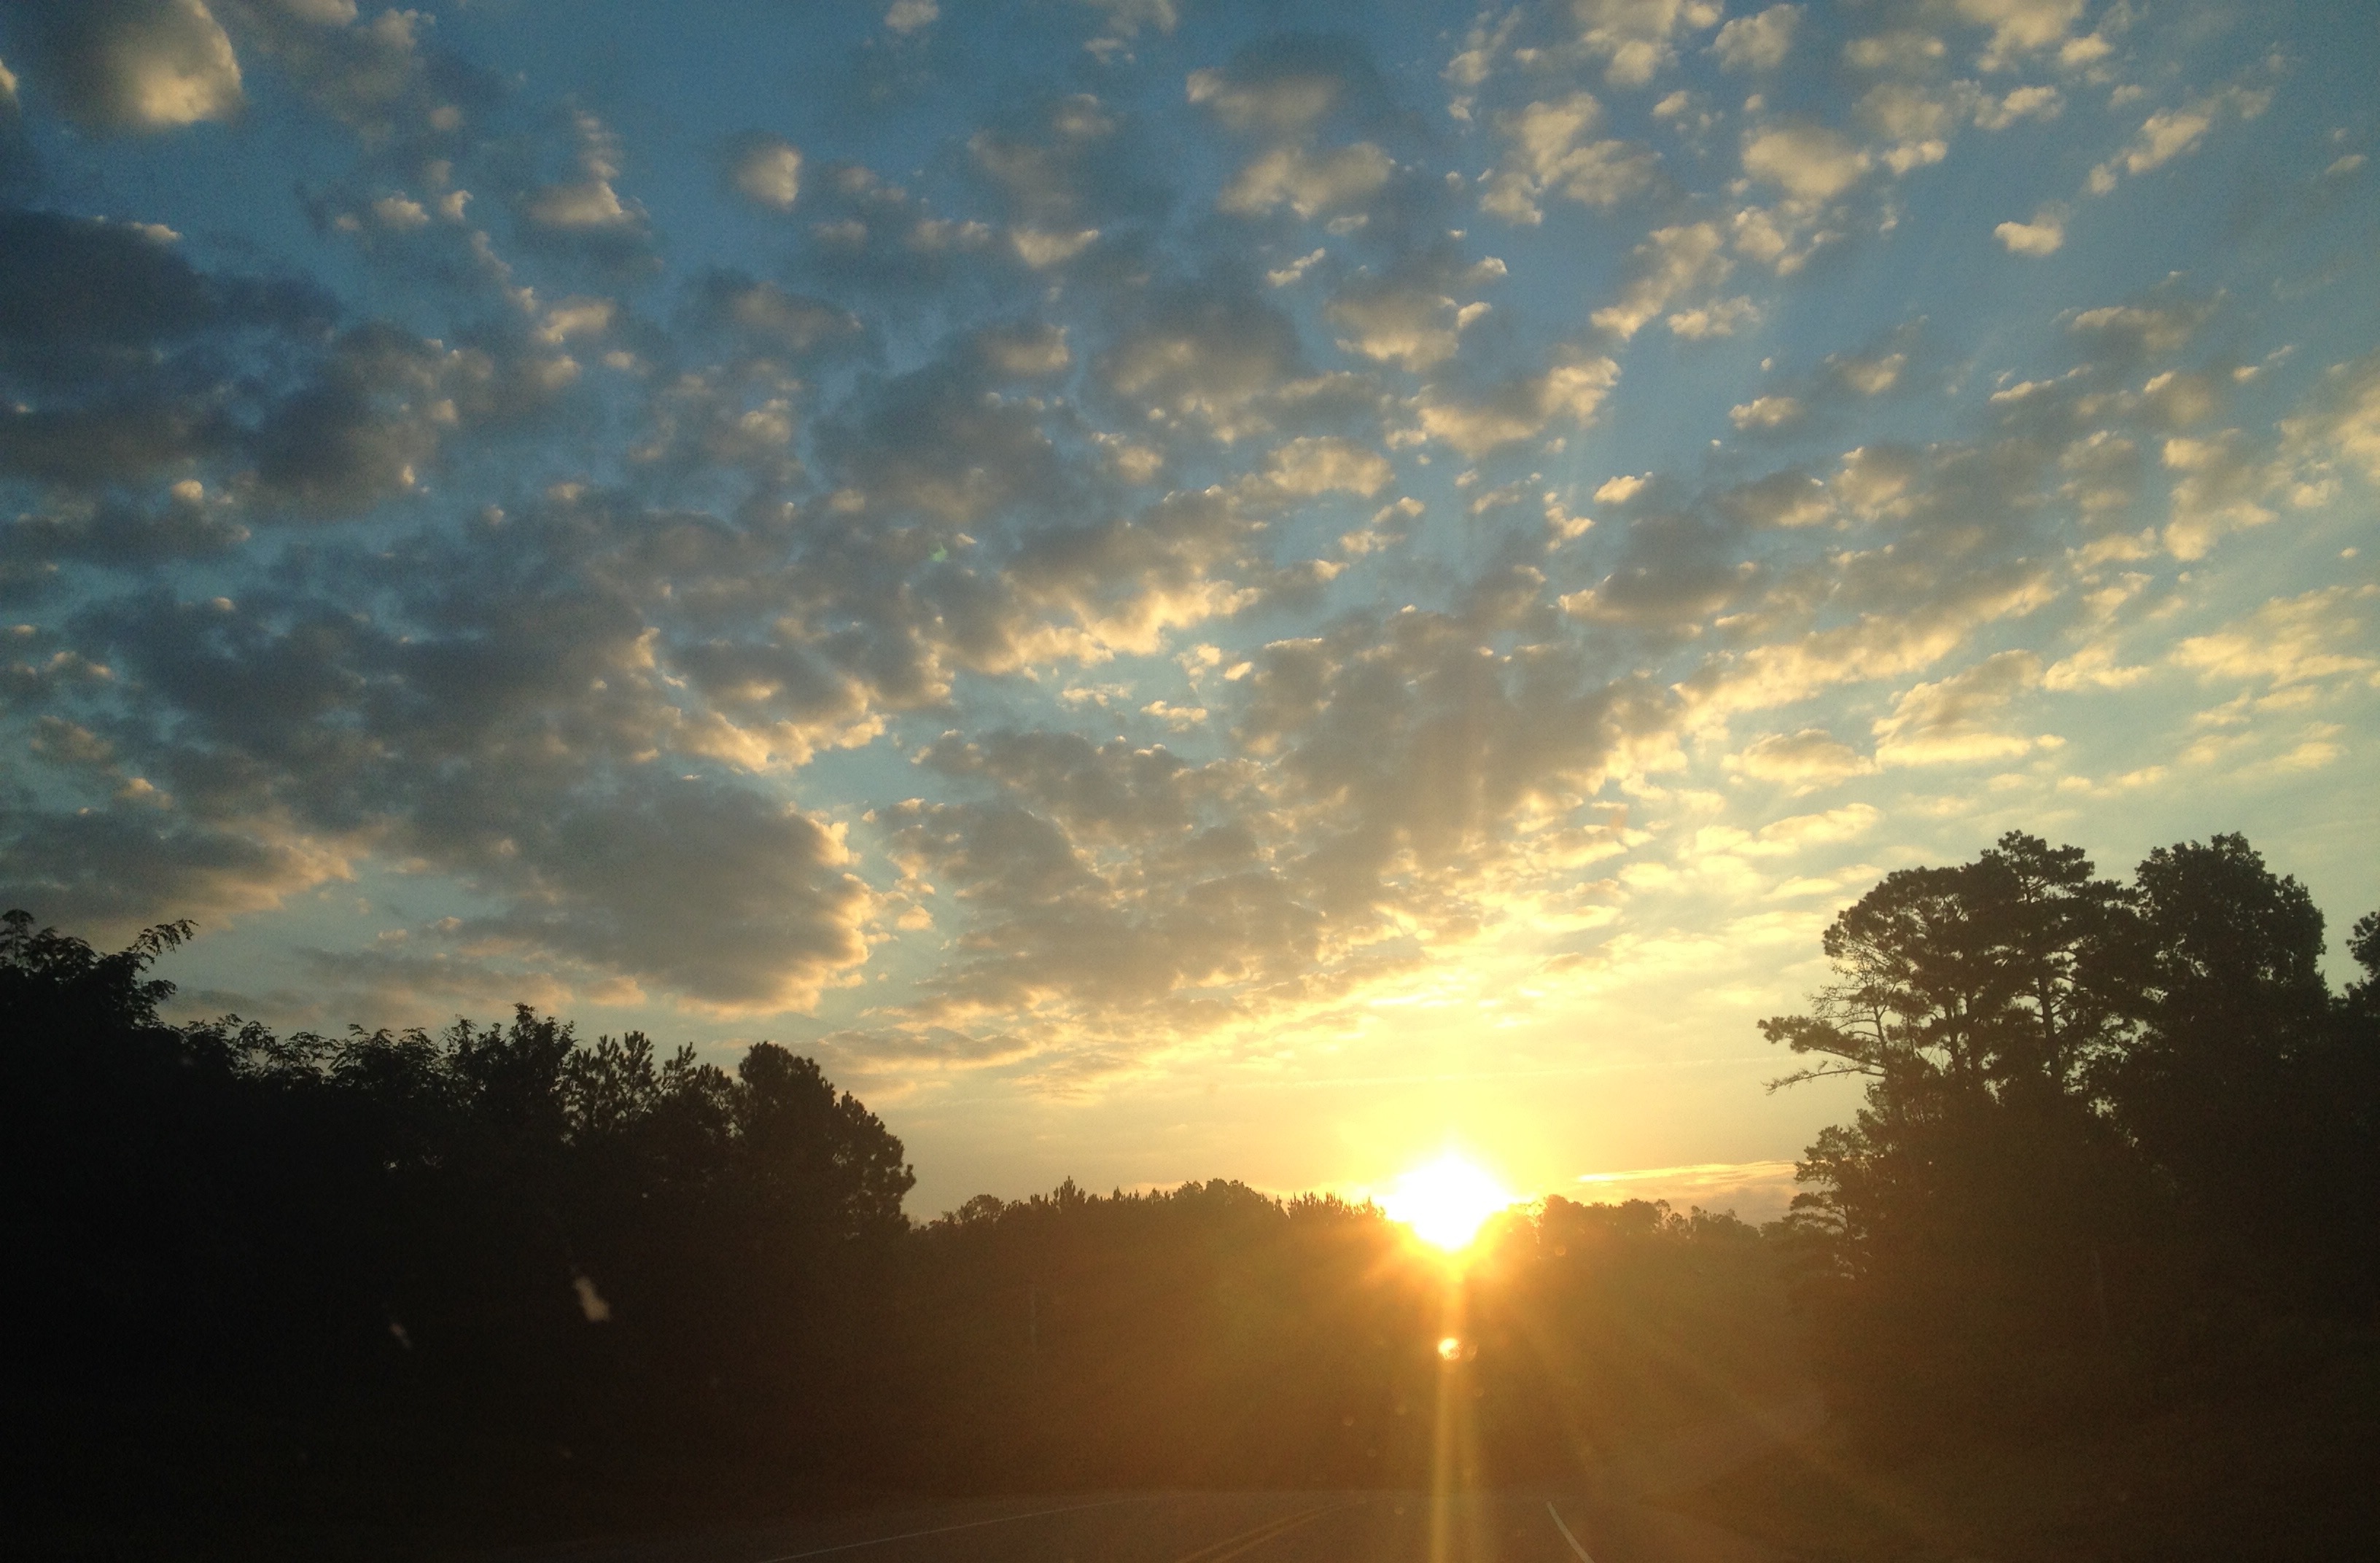
horizon, light, cloud, sky, sun, sunrise, sunset, field, sunlight, morning, dawn, atmosphere, dusk, evening, afterglow, astronomical object, atmospheric phenomenon, red sky at morning